Rancho Palos Verdes, California

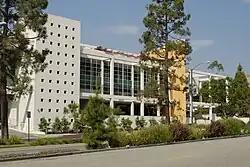
PVLD's Main Library in Rolling Hills Estates

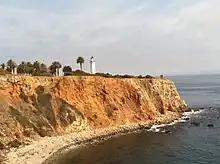

According to the United States Census Bureau, the city has a total area of , virtually all of which is land.